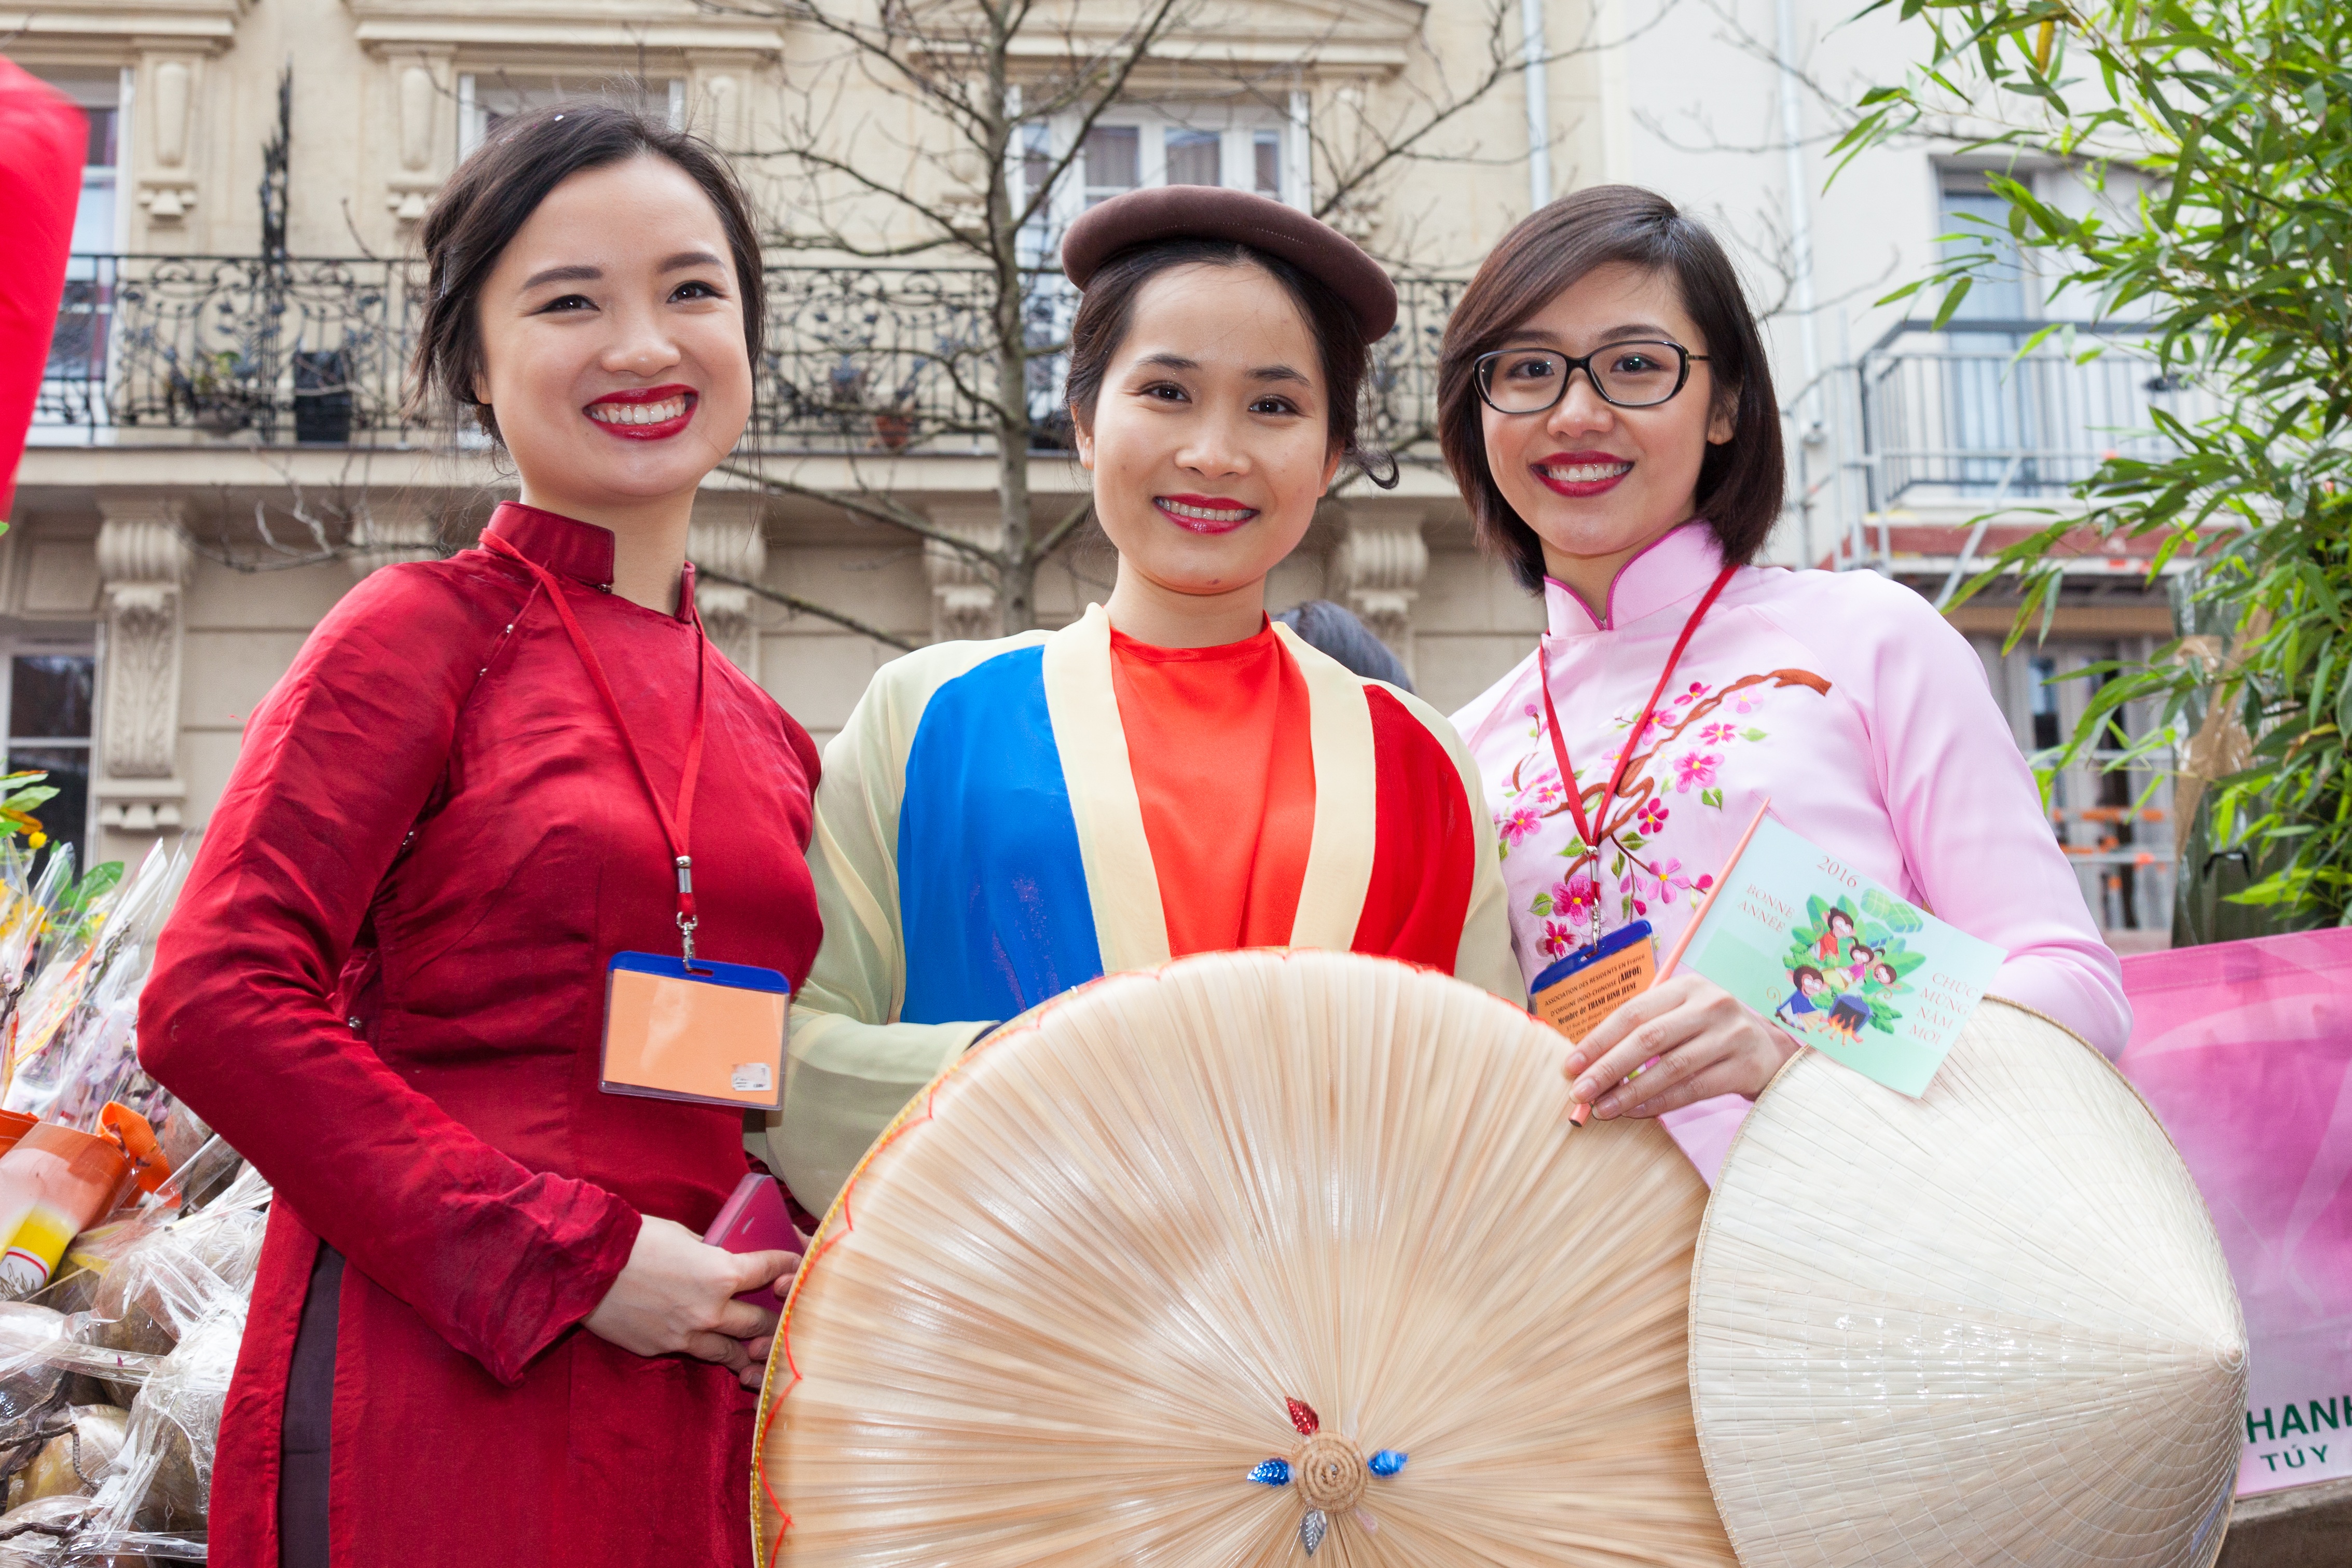
woman, flower, paris, chinese, new year, costume